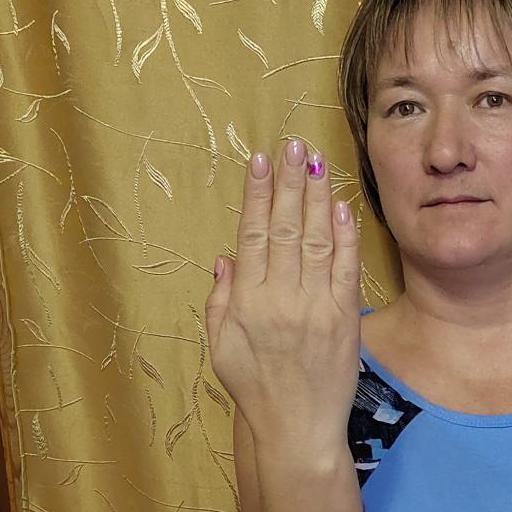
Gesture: stop_inverted